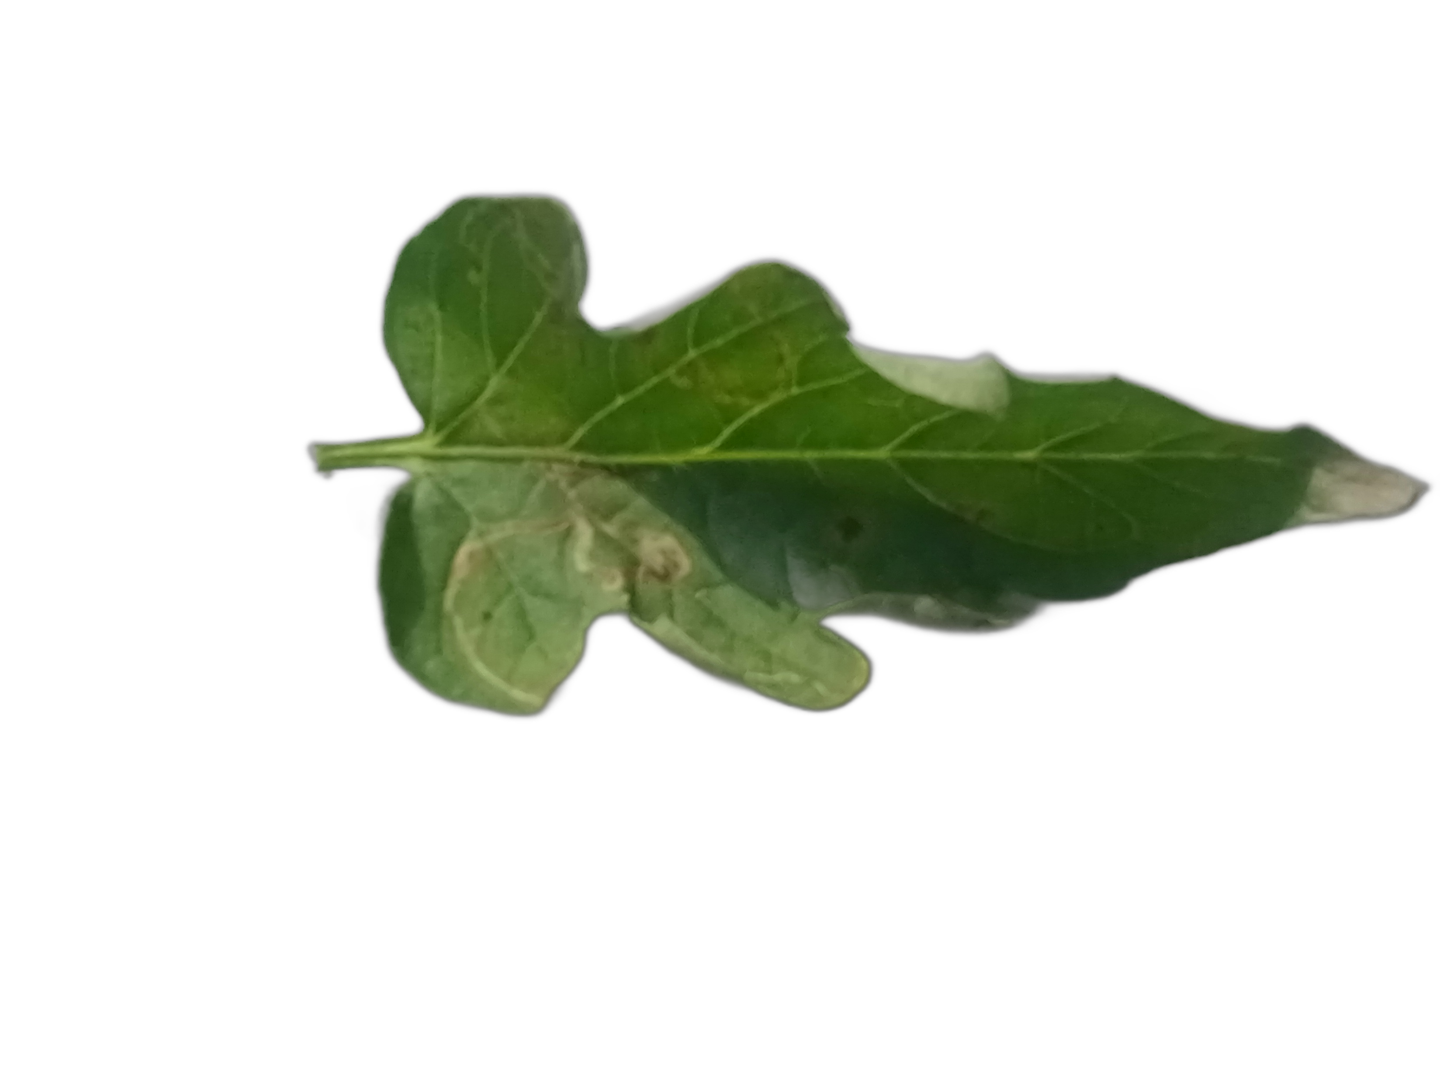
Crop: Tomato
Label: Mosaic